Logan Clendening

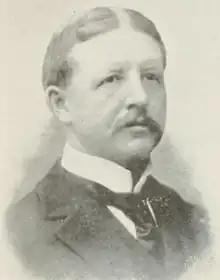
Edward McKaig Clendening, father of Logan Clendening

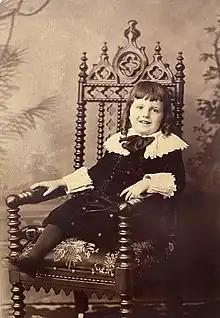
Logan Clendening as a young child

Logan Clendening was born on May 25, 1884, in Kansas City, Missouri. He was the son of Lide (née Logan) and Edwin McKaig Clendening. His father was a merchant and served as president of the Kansas City Commercial Club. He was educated in the Kansas City Public Schools, going on to study at the University of Michigan and the University of Kansas. In 1907, he received a Doctor of Medicine from the University of Kansas School of Medicine.